New Toronto

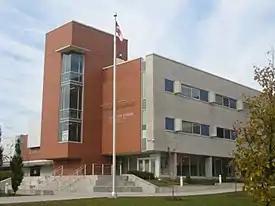
Father John Redmond Catholic Secondary School and Regional Arts Centre is a major public separate secondary school serving this neighbourhood.

TDSB is a secular public school board for the city, and operates one secondary school in the neighbourhood, Lakeshore Collegiate Institute, originally New Toronto Secondary School. The secondary school opened in 1951. Its purpose was to provide technical education to students who would either go on to university or enter the skilled trades, as the school's focus was on technical shops and science education, whereas Mimico High School was business-oriented. The Lakeshore district experienced a constant heightened demand for skilled trades due to the numerous major industries and supporting businesses located there. New Toronto Secondary School was expanded in 1965 to accommodate a growing student population.